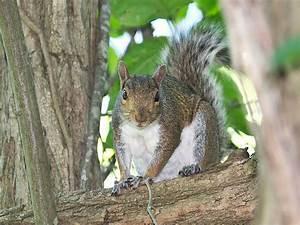
squirrel